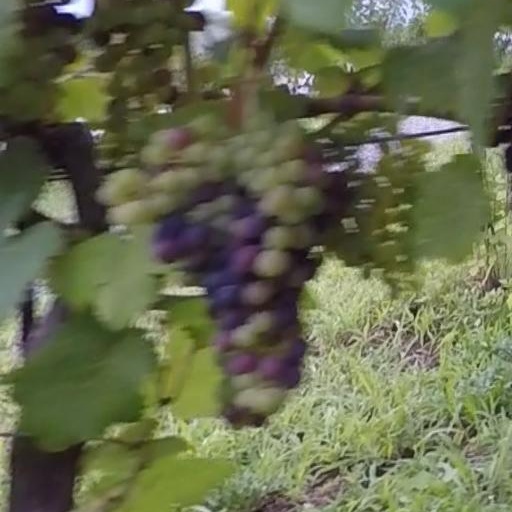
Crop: grape